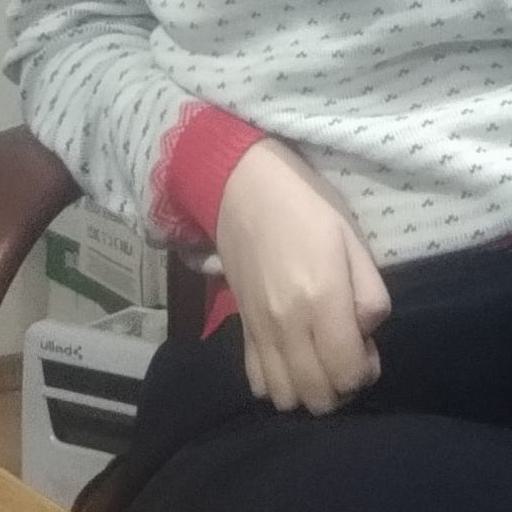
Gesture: no_gesture